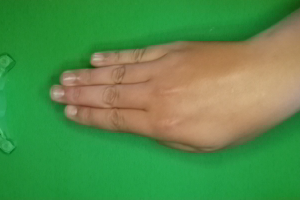
Label: paper